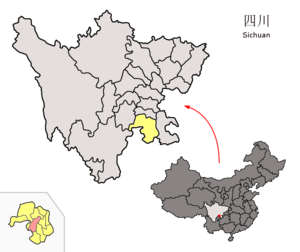
Le xian de Gao est un district administratif de la province du Sichuan en Chine. Il est placé sous la juridiction de la ville-préfecture de Yibin.